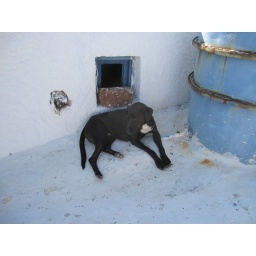
This dog was just sitting outside the church I discovered in Santorini, Greece. So cute.